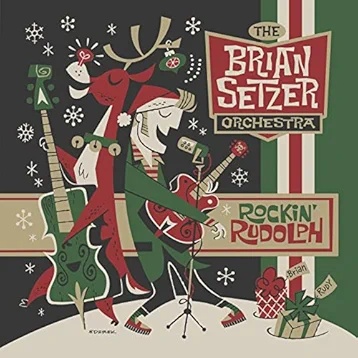
Here Comes Santa Claus - The Brian Setzer Orchestra
Sequence includes everything you see. Music Link Amazon.com: Rockin' Rudolph : The Brian Setzer Orchestra: Digital Music NOTE: This sequence is based on a custom audio track that was edited from the original audio file. Upon purchase you will receive the sequence files only. Customer is required to show proof of ownership for the audio track. Once proof is received, customer will receive a mixed file free as a courtesy within one business day. Customer is responsible for purchasing audio and getting any licenses required. Legal Disclaimer You understand fees are for the creation of the xLights sequence files (labor services only). Audio files are not included. You are responsible for owning any rights to necessary media that may be copyrighted. Visionary Light Shows does not accept returns once a sequence is downloaded or purchased by a customer. All sales are final. Any lost sequences can be re-sent after we receive a request for replacement and confirm payment. You will be purchasing a single home user license for one property. Sequences are not for commercial use unless a separate license is obtained. Contact us for pricing. You are not licensed to share, sell, or trade any sequences purchased from this site, including custom sequences, singing faces or effects. Please do not share sequences or upload to other sites. By purchasing anything from Visionary Light Shows, LLC, you agree with all the terms and conditions listed at www.visionarylightshows.com.
Brand: Visionary Light Shows, LLC - Sequences
Category: Arts & Entertainment > Party & Celebration > Special Effects > Special Effects Controllers